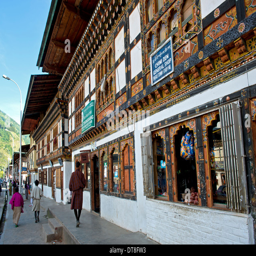
main streets with shops in the centre